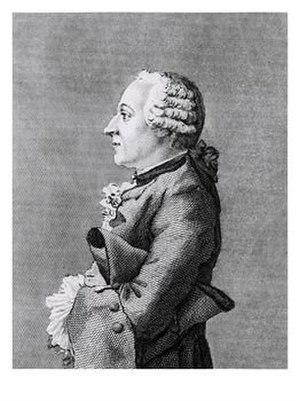
Louis de Carmontelle ou Carmontelle, pseudonyme de Louis Carrogis, né le 15 août 1717 à Paris et mort dans la même ville le 26 décembre 1806, est un peintre, dessinateur, graveur, auteur dramatique et architecte-paysagiste français.